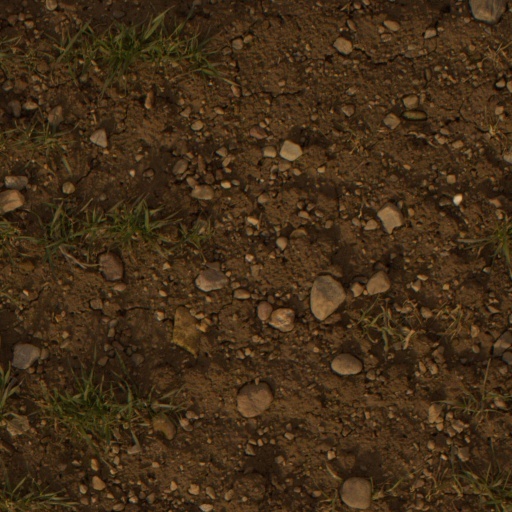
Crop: wheat